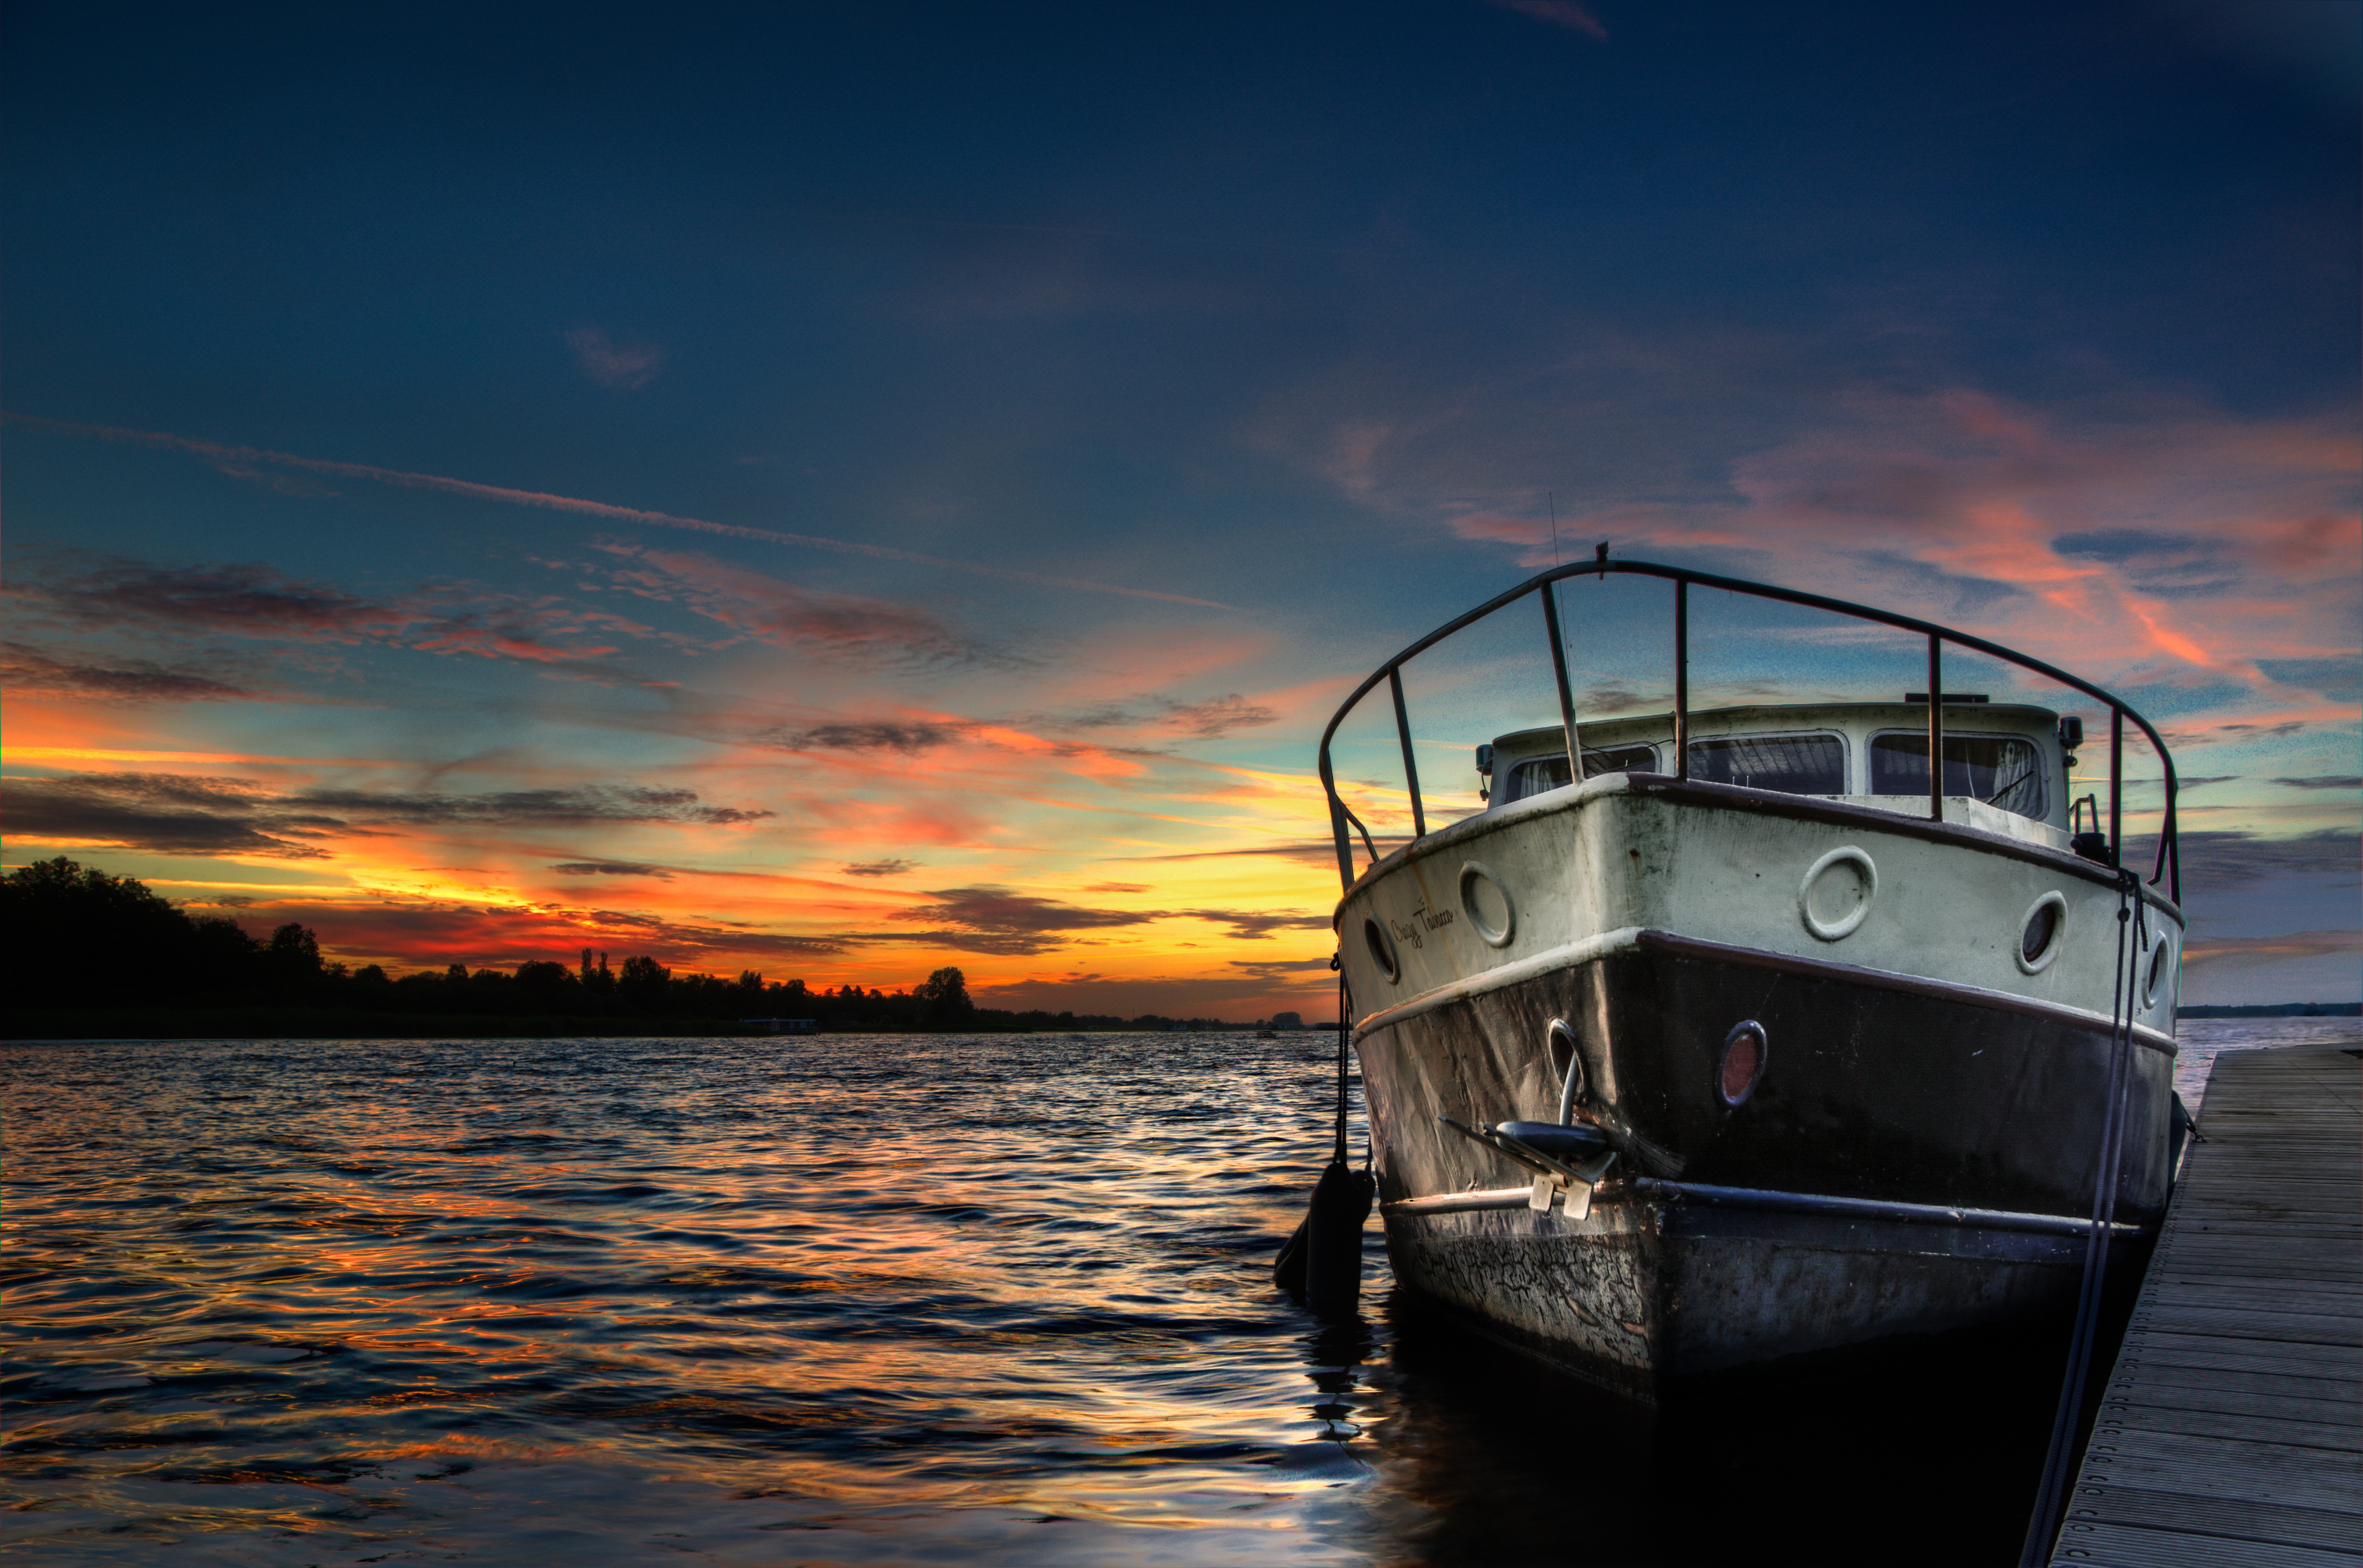
sea, coast, water, outdoor, ocean, horizon, dock, cloud, sky, sun, sunrise, sunset, boat, morning, lake, old, dawn, pier, ship, travel, dusk, evening, reflection, vehicle, seascape, bay, waterway, hdr, colors, nautical, scene, watercraft